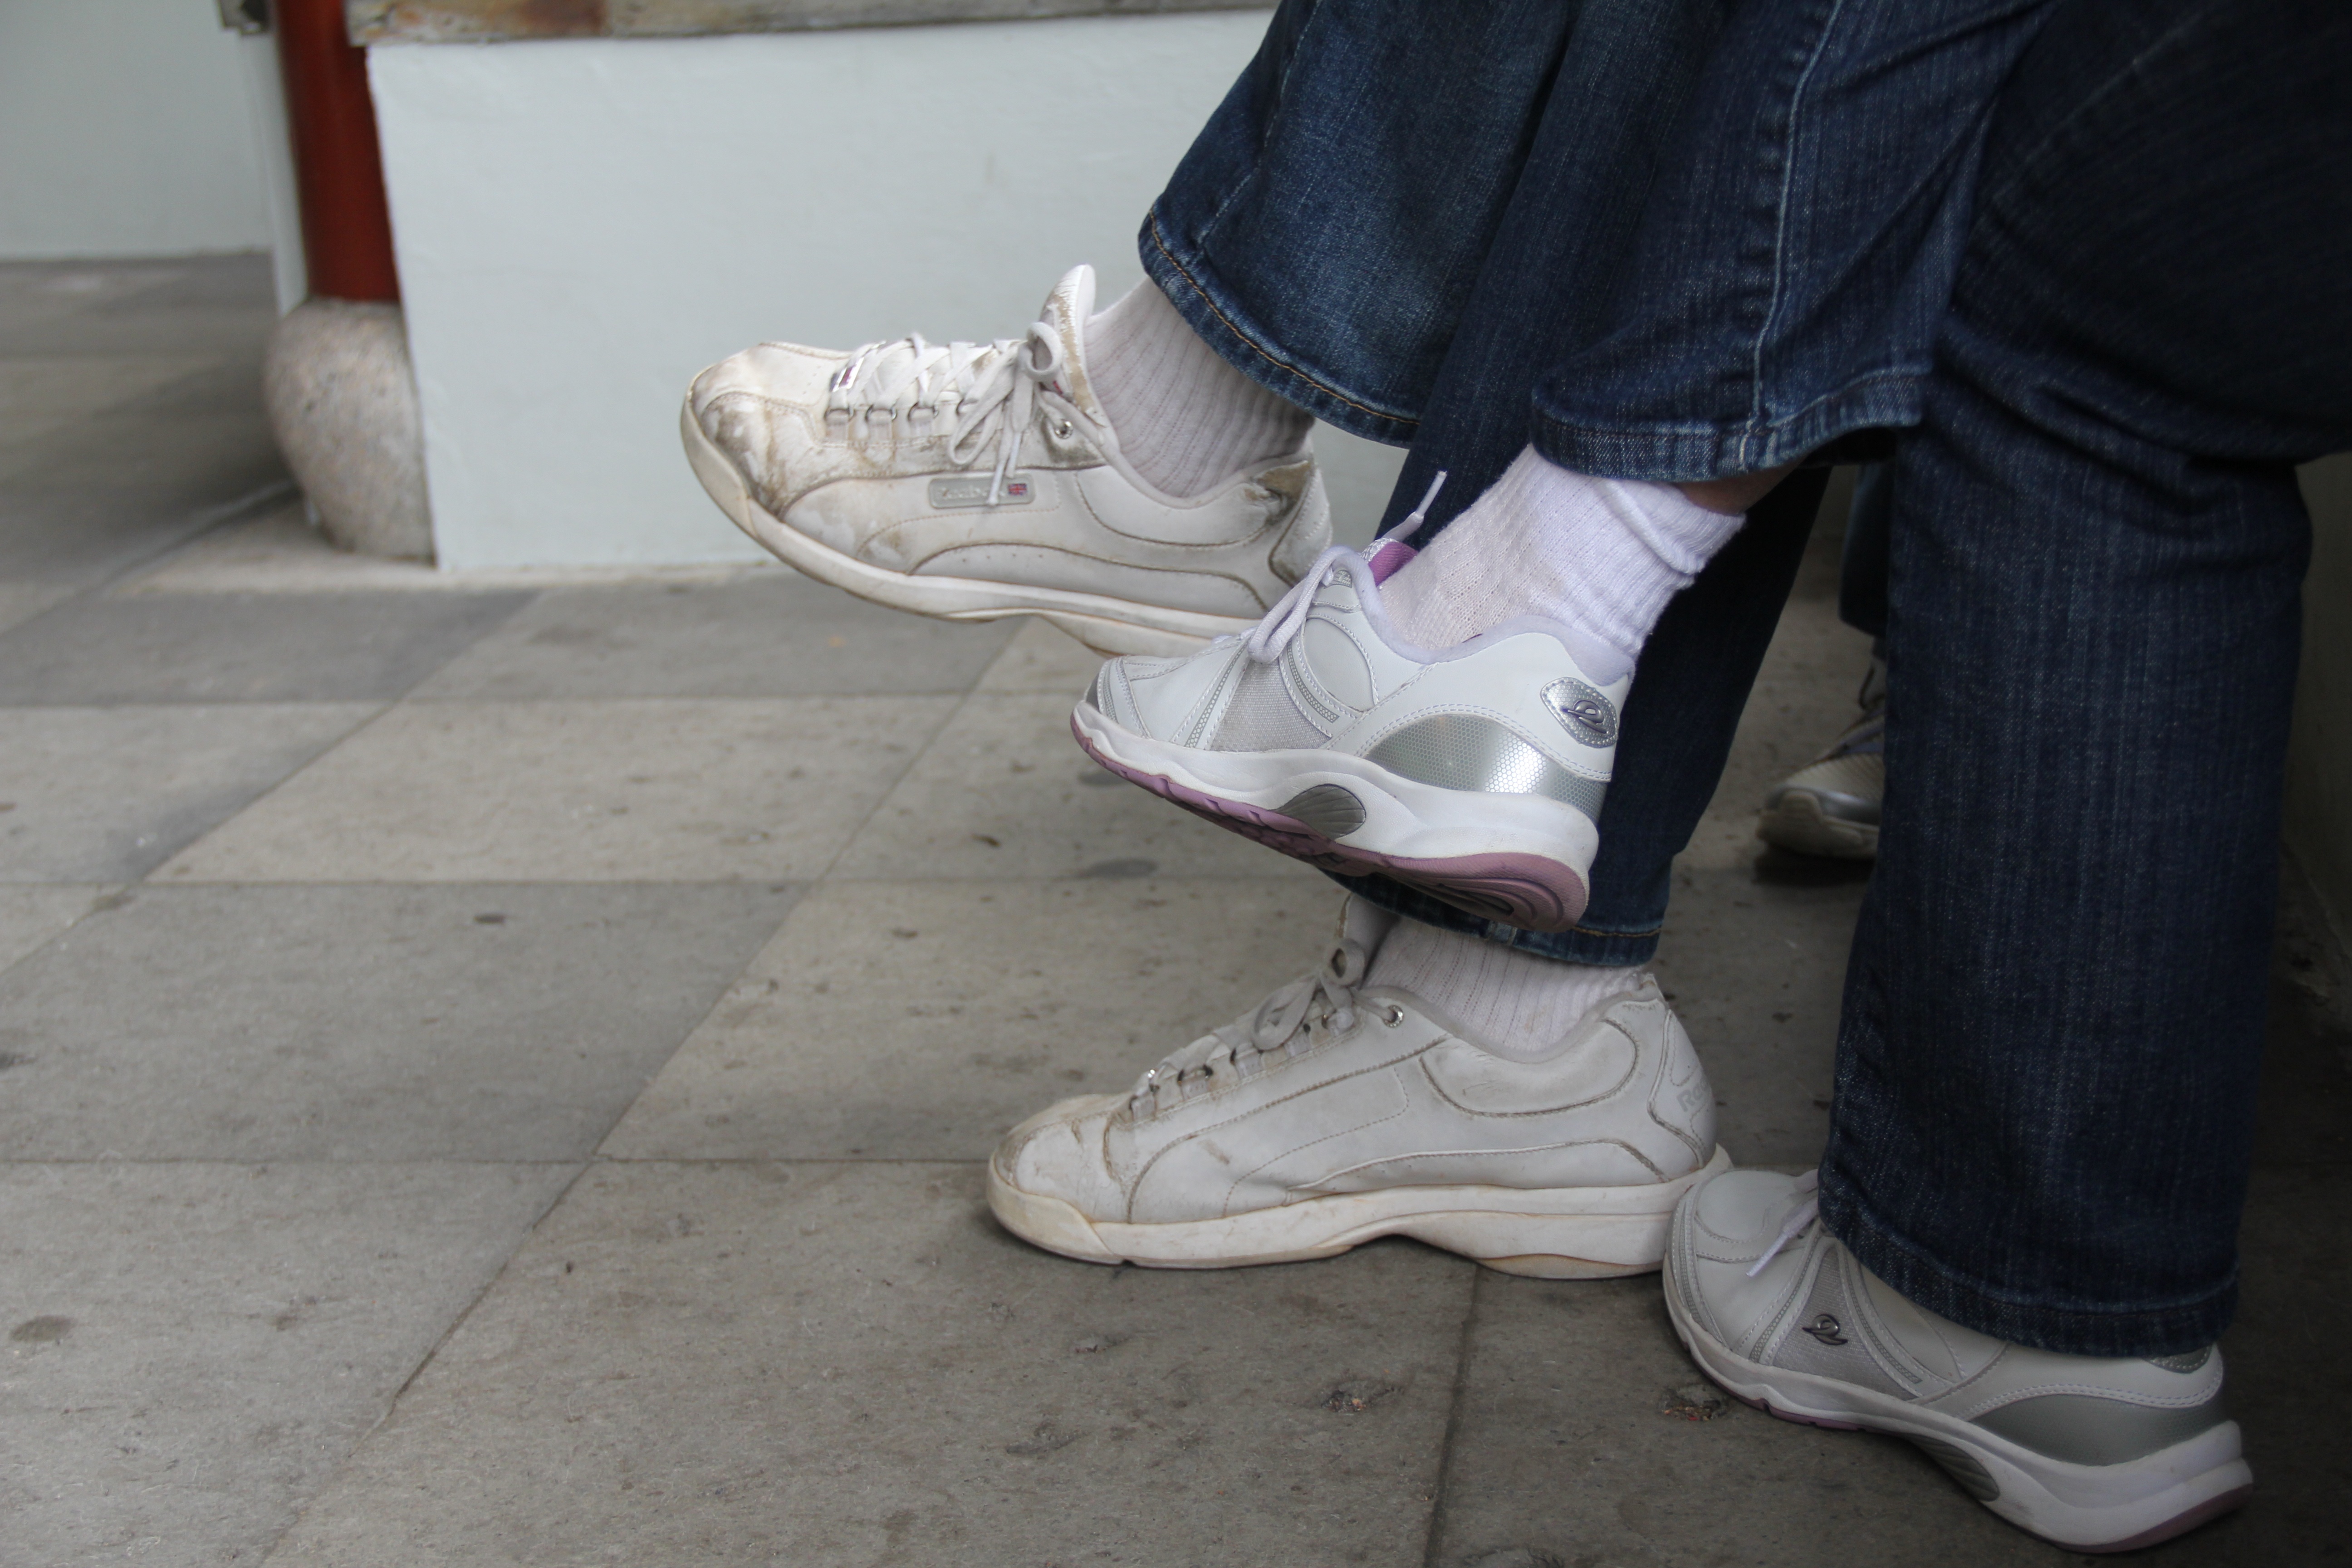
shoe, white, boot, leg, love, spring, sitting, couple, romantic, fashion, two, together, married, human body, shoes, dress, happy, happiness, relationship, sneakers, footwear, togetherness, partners, two people, human positions